2006 United States Senate election in Tennessee

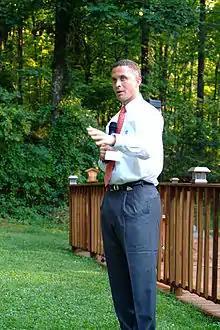
Harold Ford Jr. on the campaign trail

The three Republican candidates met for a debate at the University of Tennessee campus in Knoxville on June 29, 2006. All three candidates expressed skepticism regarding global warming and recent publication of scientific consensus on the issue, supported continued American involvement in Iraq, opposed income tax increases, and "showed varying degrees of interest in replacing the federal income tax with a national sales tax," prompting Corker to state in his closing statement "[t]here's not any difference, that I can tell, on the issues."